State Bar of California

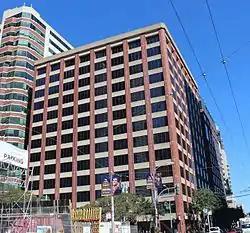
The State Bar's main office in San Francisco is housed on several floors of this office building.

At its inception, the State Bar was a "unified" bar in which disciplinary functions and more traditional "bar association" functions were joined into one entity. In 2018–2019, the State Bar was split into two entities: the State Bar of California became a standalone Government entity with legal enforcement via the State Bar Court.